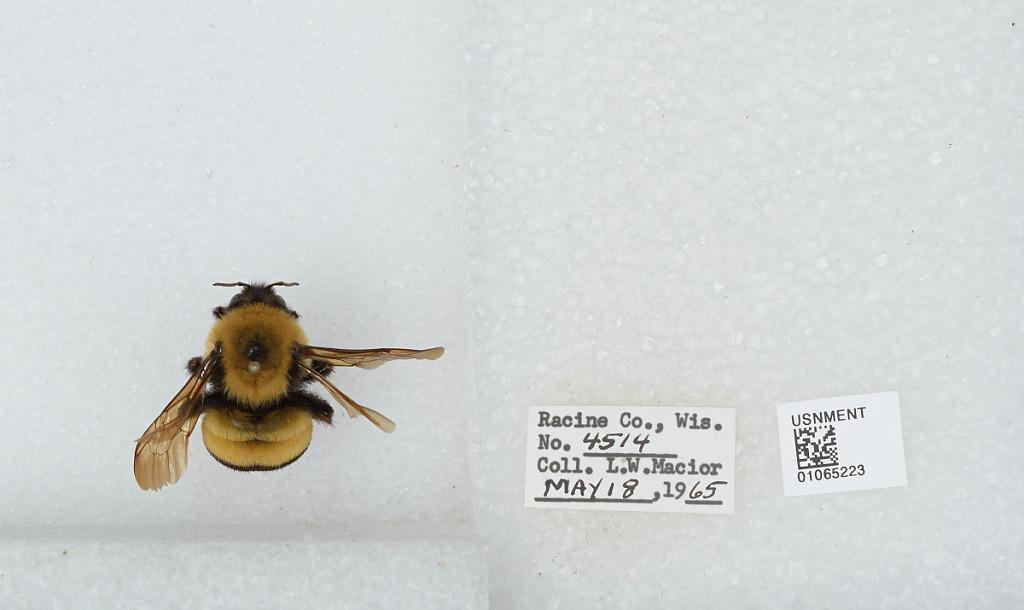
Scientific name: Bombus (Bombus) affinis Cresson
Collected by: L. Macior
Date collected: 1965-5-18
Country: United States
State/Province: Wisconsin
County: Racine
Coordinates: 42.78, -87.76